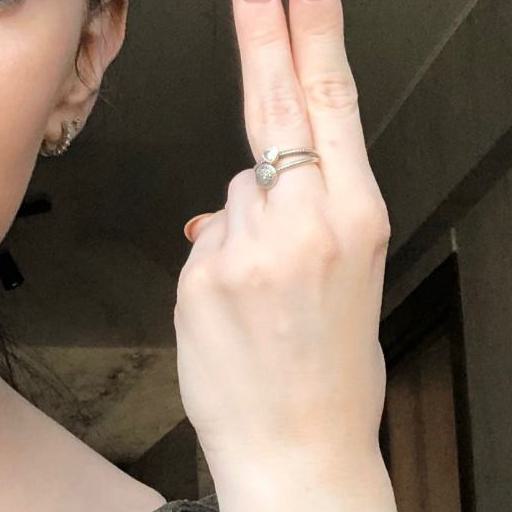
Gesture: two_up_inverted